Halifax, Nova Scotia

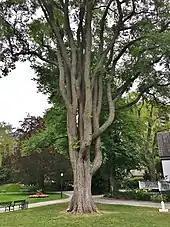
An elm tree in Halifax Public Gardens

Located on the opposite side of the harbour, the Dartmouth Commons is a large park next to Downtown Dartmouth laid out in the 1700s. It is home to the Leighton Dillman gardens and various sports grounds. Nearby, the Dartmouth waterfront trail stretches from Downtown Dartmouth to Woodside. Among residents of central Dartmouth, the area around Sullivan's Pond and Lake Banook is popular for strolling and paddling. The forested Shubie Park, through which the historic Shubenacadie Canal runs, is a major park in suburban Dartmouth.